Illinois–Michigan football series

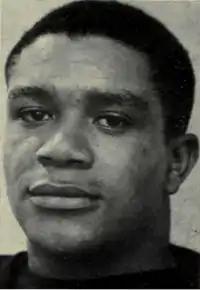
Willis Ward's block of Illinois' extra point preserved Michigan's winning streak.

On November 4, 1933, undefeated Michigan beat Illinois 7–6 en route to the team's second straight national title. Before the game, a member of the Michigan coaching staff expressed concern that Illinois head coach Robert Zuppke, with two weeks to prepare due to a bye week, would have a variety of tricks ready for Michigan.